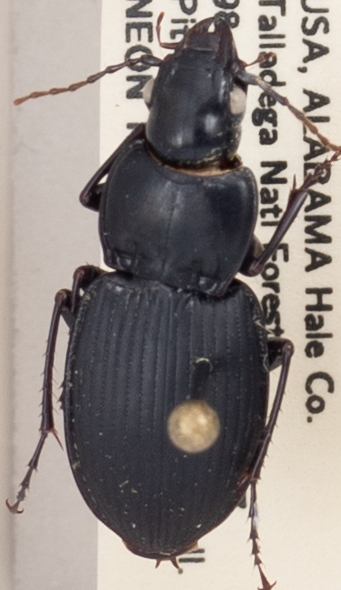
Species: Cyclotrachelus convivus
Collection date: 2020-05-27
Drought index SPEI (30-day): -0.14
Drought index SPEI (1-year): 1.22
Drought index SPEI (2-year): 1.85